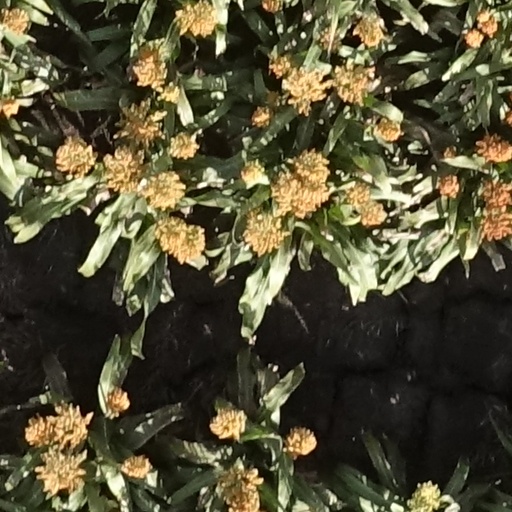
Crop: sorghum